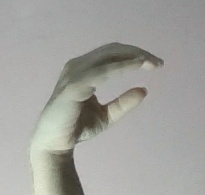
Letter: jeem